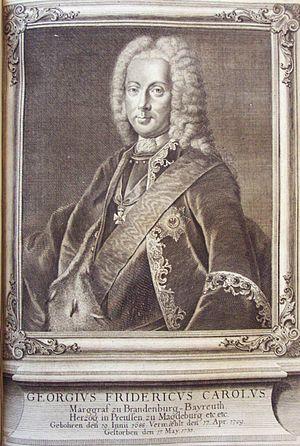
Georges-Frédéric-Charles est margrave de Brandebourg-Bayreuth de 1726 à sa mort.